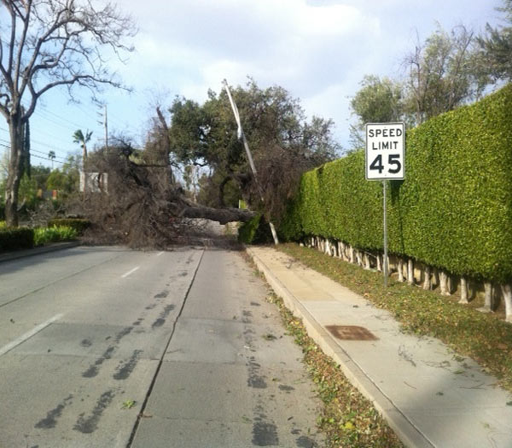
strong winds knocked down a tree .